Caotang North Road station

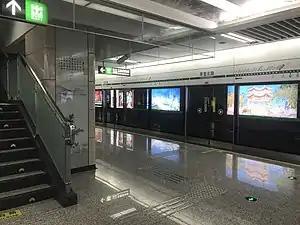

Caotang North Road, formerly known as Caotang Road North, is a station on Line 4 of the Chengdu Metro in China.